Turku

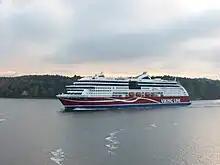
Viking Line's M/S Viking Grace in the Turku Archipelago

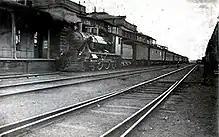
VR Class Hv1 steam locomotive at Turku railway station in the 1920s

Turku is an important administrative centre, being the regional capital, and hosting the seat of the Archbishop of Finland and a Court of Appeal. Minna Arve has been the mayor of Turku since 2017. Since August 2021 her role as the mayor has been an elected office instead of a hired position.